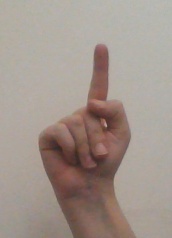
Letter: bb